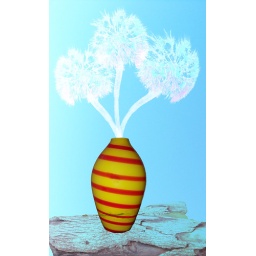
Palm tree flowers in vase